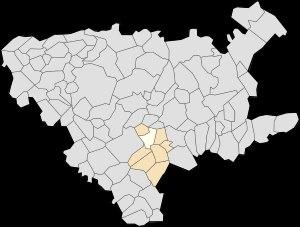
Hesdigneul-lès-Béthune est une commune française située dans le département du Pas-de-Calais en région Hauts-de-France.